Grace DeGennaro

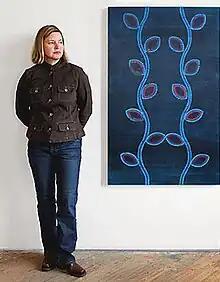
Grace DeGennaro in her studio, 2008

Grace DeGennaro (born 1956) is an American artist. She is best known for watercolors and paintings that explore “ritual, geometry, and growth through repeated forms, serial patterns, and iconic forms like circles and diamonds.”